Lucille Ball

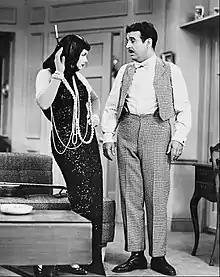
Ball with Tennessee Ernie Ford (1954)

Lucille Désirée Ball was born on Sunday, August 6, 1911, at 69 Stewart Avenue in Jamestown, New York, the first child and only daughter of Henry Durrell "Had" Ball, a lineman for Bell Telephone, and Désirée Evelyn "DeDe" (née Hunt) Ball. Her family belonged to the Baptist church. Her ancestors were mostly English, but a few were Scottish, French, and Irish. Some were among the earliest settlers in the Thirteen Colonies, including Elder John Crandall of Westerly, Rhode Island, and Edmund Rice, an early emigrant from England to the Massachusetts Bay Colony.